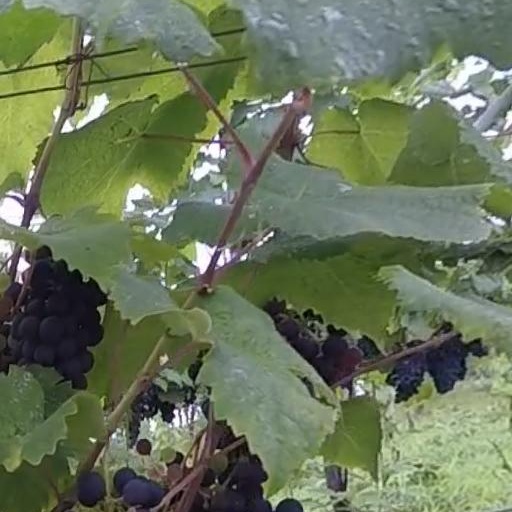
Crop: grape